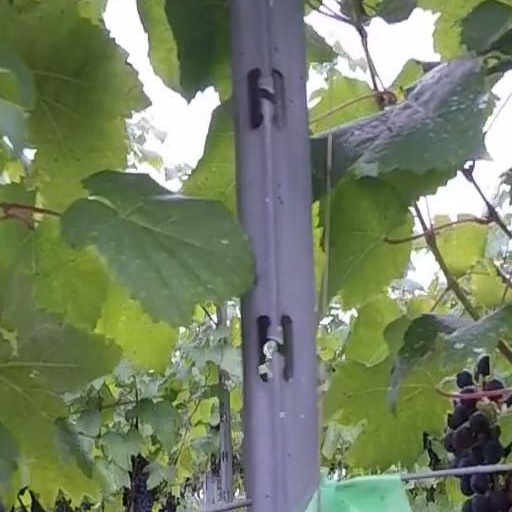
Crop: grape